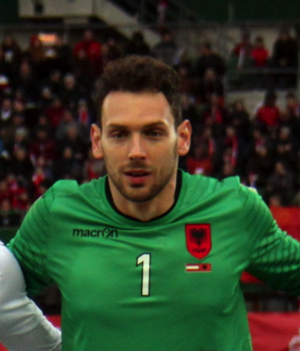
Etrit Berisha, né le 10 mars 1989 à Pristina, est un footballeur international albanais qui évolue au poste de gardien de but à l'Atalanta Bergame.